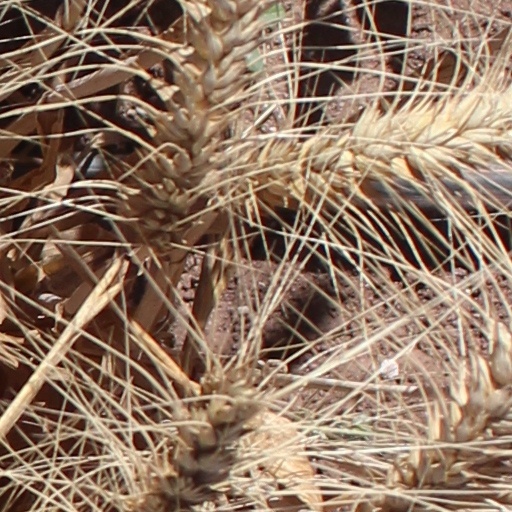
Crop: wheat